Ulrich II, Count of Celje

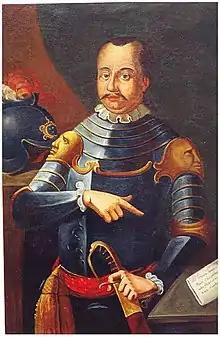
Portrait (from ca. 1700)

Ulrich II, or Ulrich of Celje (16 February 14069 November 1456), was the last Princely Count of Celje. At the time of his death, he was captain general and "de facto" regent of Hungary, "ban" (governor) of Slavonia, Croatia and Dalmatia and feudal lord of vast areas in present-day Slovenia, Croatia, Bosnia, Austria, and Slovakia. He was also a claimant to the Bosnian throne. He was killed by agents of the Hunyadi clan under unknown circumstances, which plunged Hungary into civil unrest that was resolved a year later by the sudden death of king Ladislas the Posthumous and the election of Matthias Corvinus, the son of John Hunyadi and Ulrich's son-in-law, as king. Ulrich's possessions in the Holy Roman Empire were inherited by Emperor Frederick III, while his possessions in Hungary were reverted to the crown.